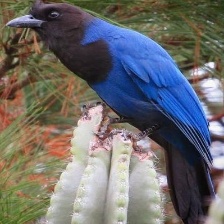
Species: AZURE JAY
Scientific name: CYANOCORAX CAERULEUS
ImageNet parent category: jay